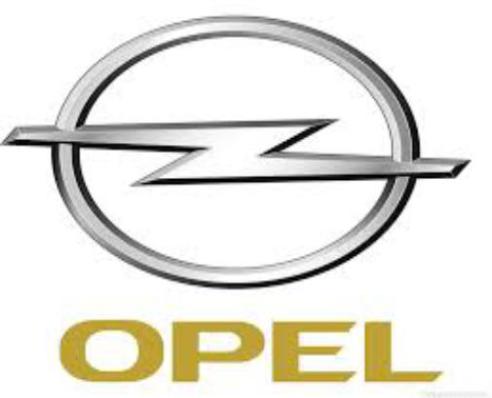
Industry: Transportation